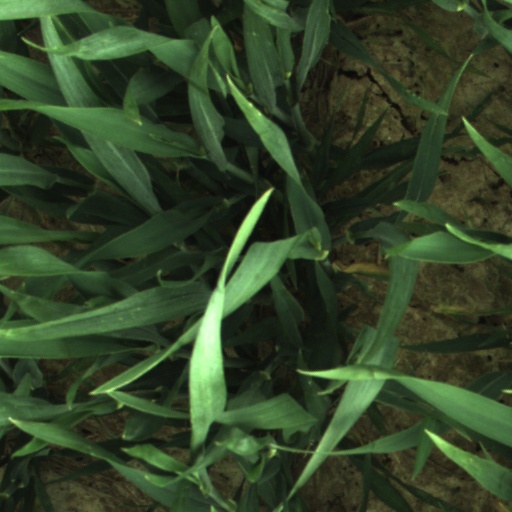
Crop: wheat